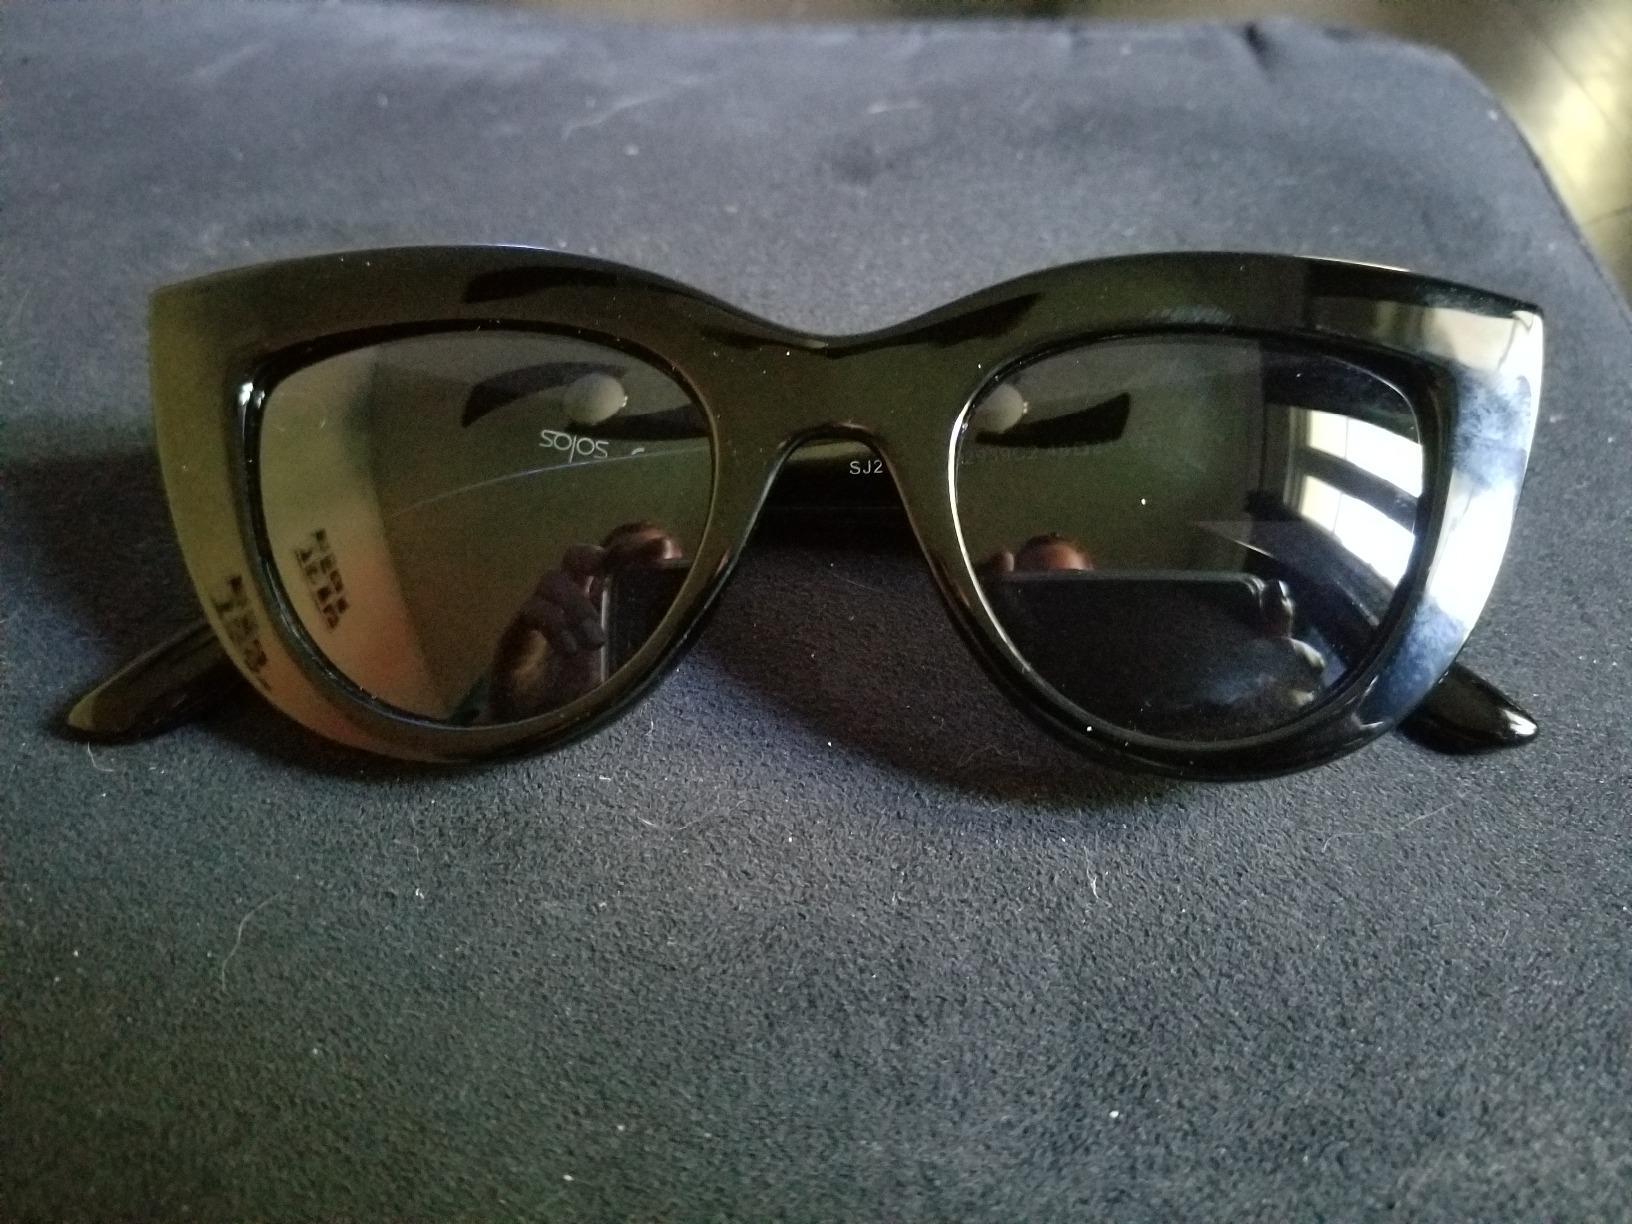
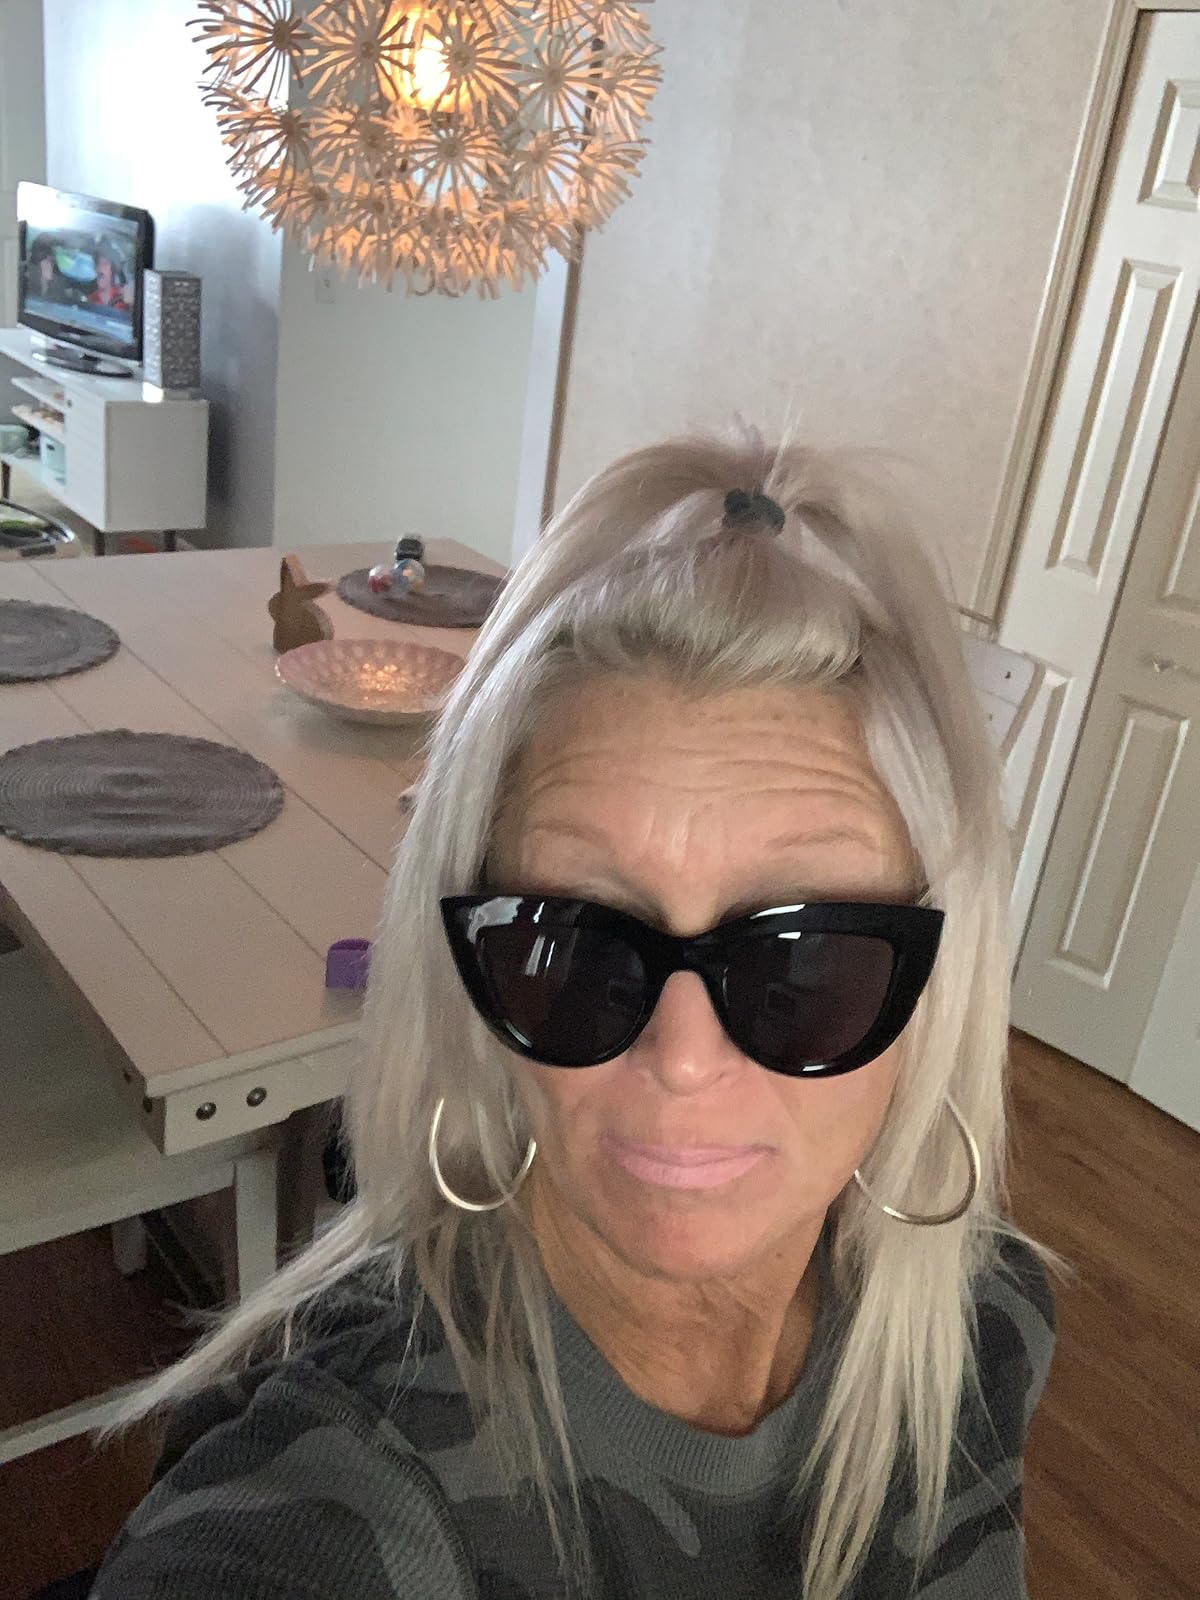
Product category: accessories_sunglasses
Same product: yes